Second Boer War

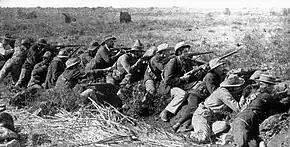
Boers in a trench at Mafeking, 1899

In earlier conflicts, the Boers' most common weapon was the British Westley Richards falling-block breech-loader. In his book "The First Boer War", Joseph Lehmann offers this comment: "Employing chiefly the very fine breech-loading Westley Richards – calibre 45; paper cartridge; percussion-cap replaced on the nipple manually—they made it exceedingly dangerous for the British to expose themselves on the skyline".